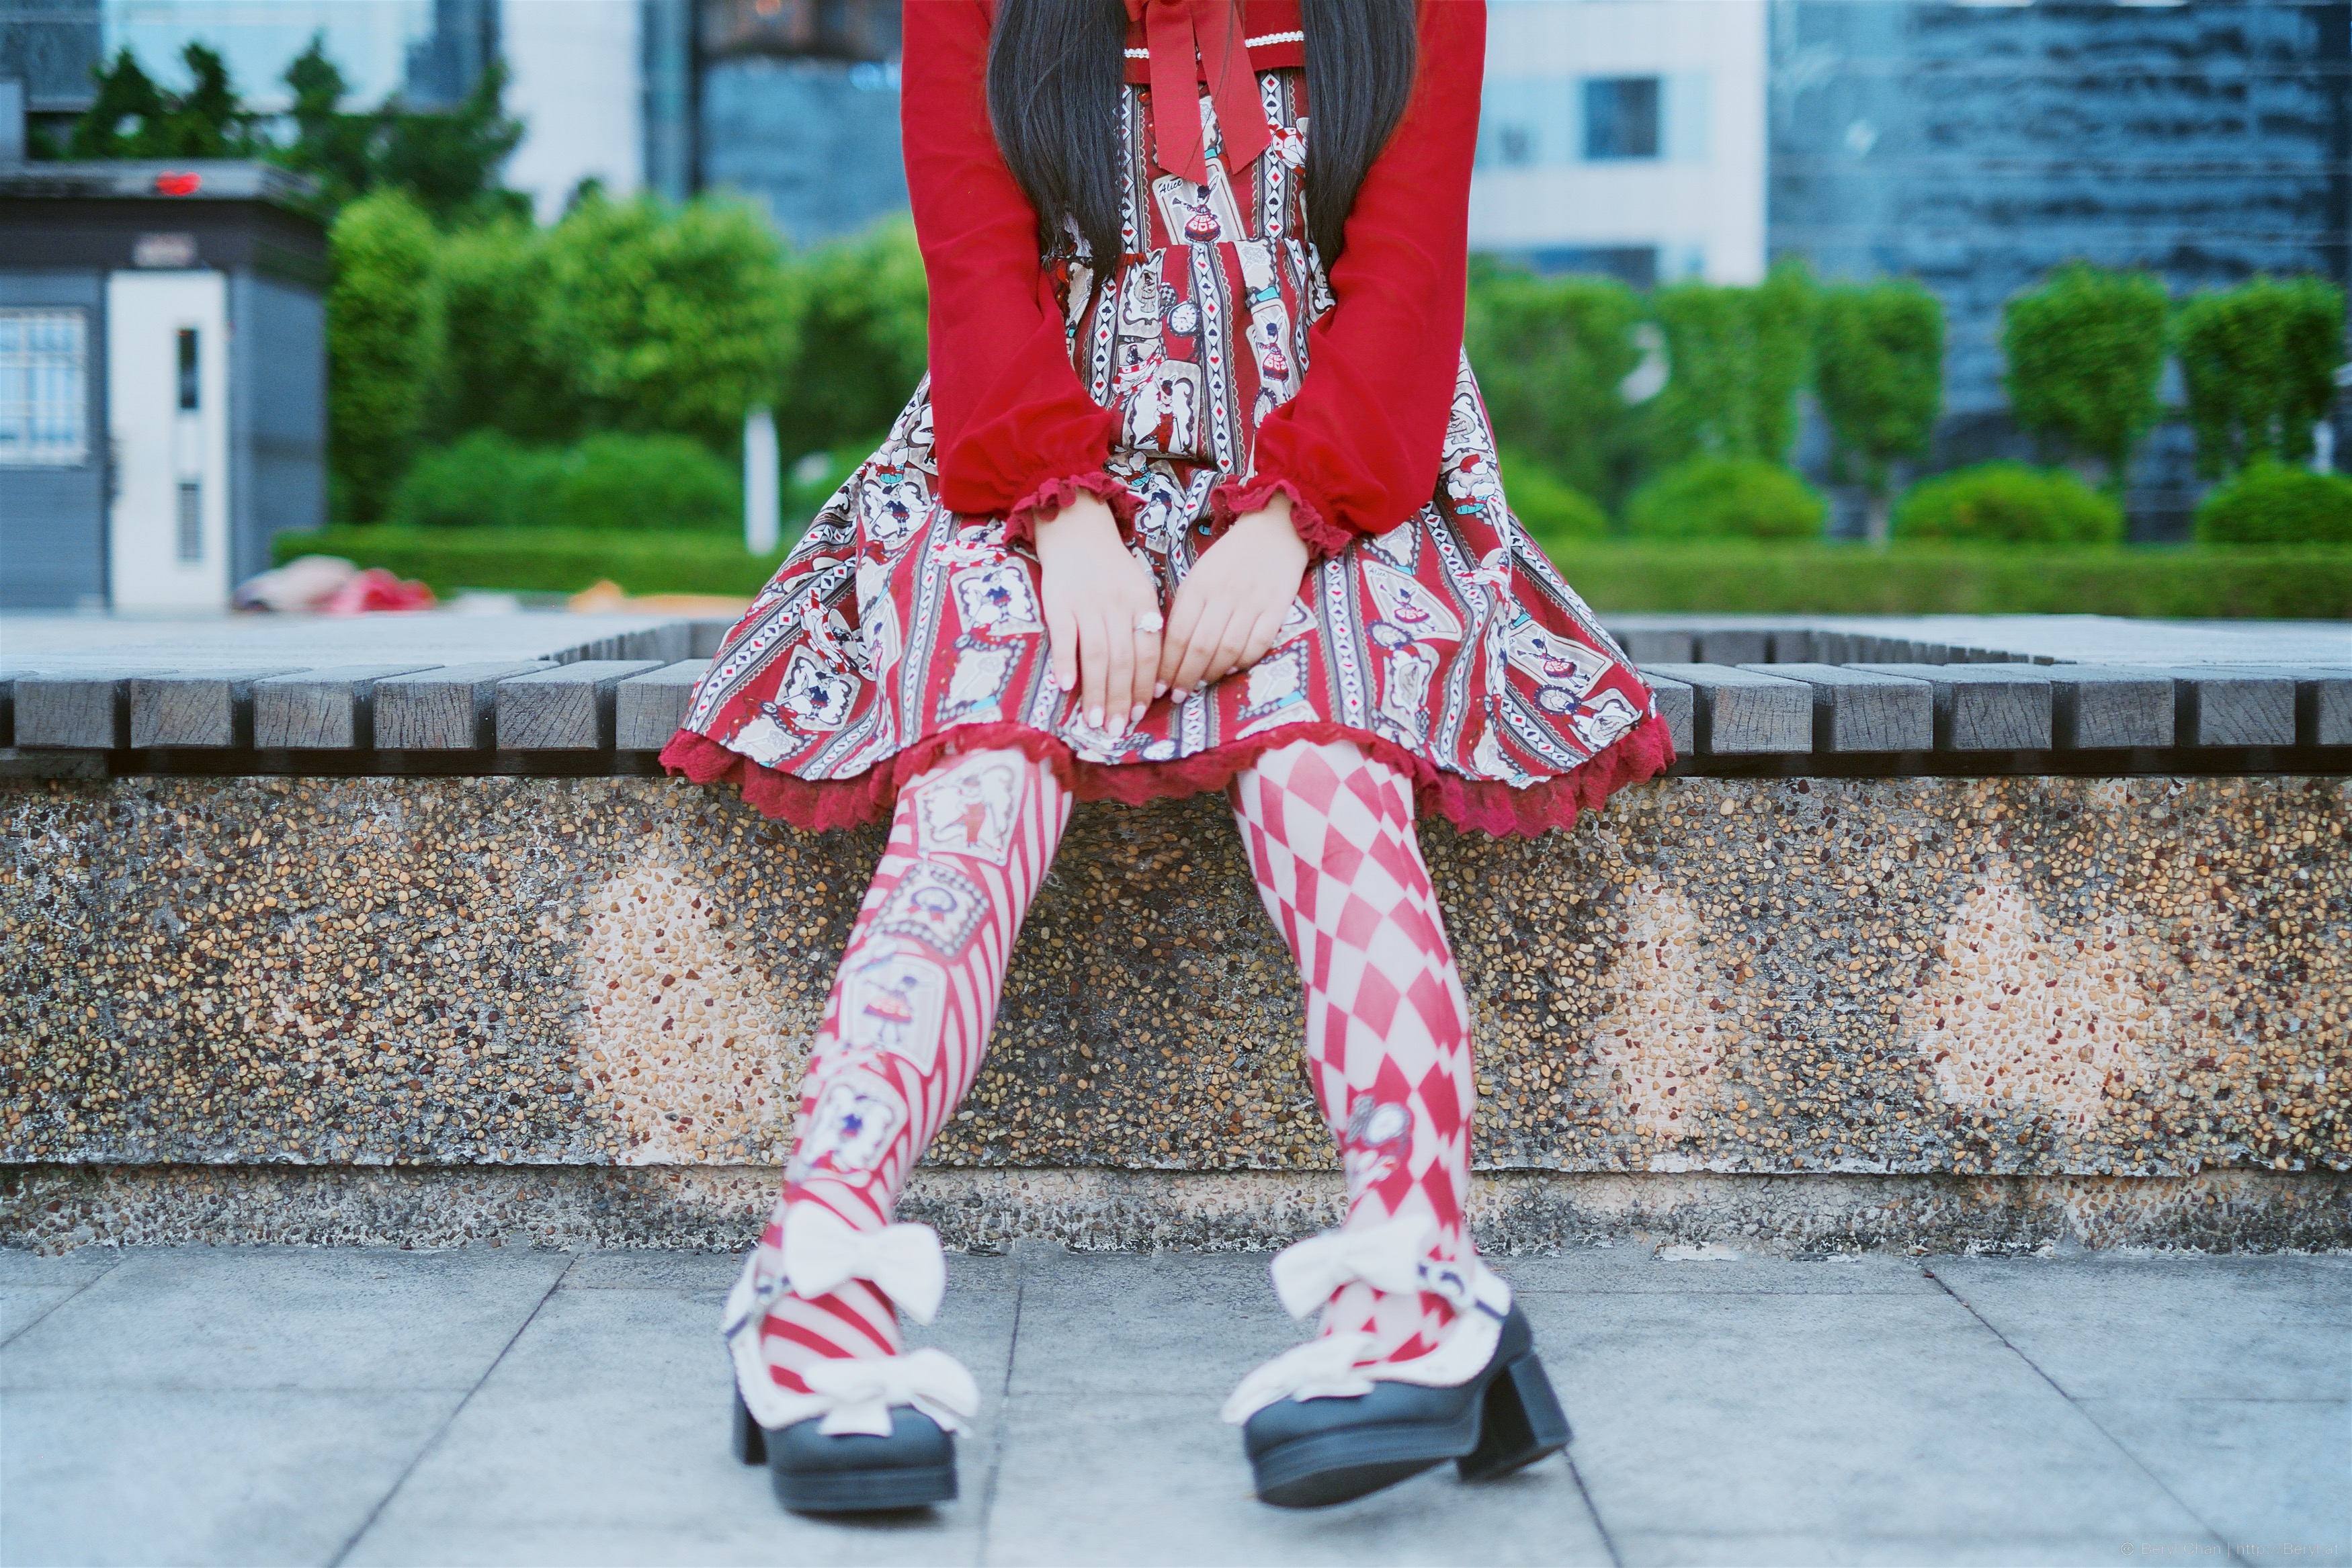
girl, cute, fujifilm, spring, red, fashion, clothing, art, dress, japanese, 35mm, footwear, faceless, canton, costume, anime, clothes, lolita, twintails, comiccon, teen, lolitafashion, fujifilmxpro1, xf35mmf14r